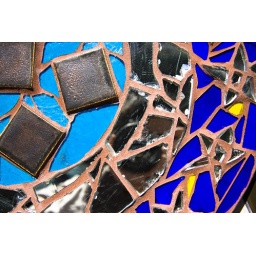
A self-portrait in a mural/mosiaic with mirror pieces on 16th street in The Castro neighborhood of San Francisco.